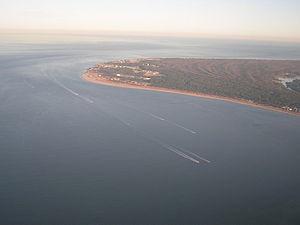
Le cap Henry est un cap situé dans l'État de Virginie sur la côte Est des États-Unis ; il ferme, au sud, la baie de Chesapeake.
La bataille du cap Henry est une bataille navale de la guerre d'indépendance des États-Unis qui est livrée dans la baie de Chesapeake le 16 mars 1781 entre l'escadre britannique menée par l'amiral Marriott Arbuthnot et l'escadre française du capitaine Charles Sochet des Touches.
La géographie des États-Unis consiste en l'étude du territoire des États-Unis, pays d'Amérique du Nord s'étendant de l'océan Pacifique à l'ouest à l'océan Atlantique à l'est sur une superficie de 9 600 000 km², ce qui en fait le quatrième pays le plus vaste sur Terre. Il est bordé au nord par le Canada et au sud par le Mexique.